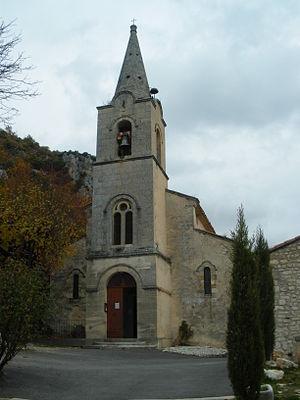
église de Monieux, Vaucluse, France
Monieux est une commune française située dans le département de Vaucluse, en région Provence-Alpes-Côte d'Azur.